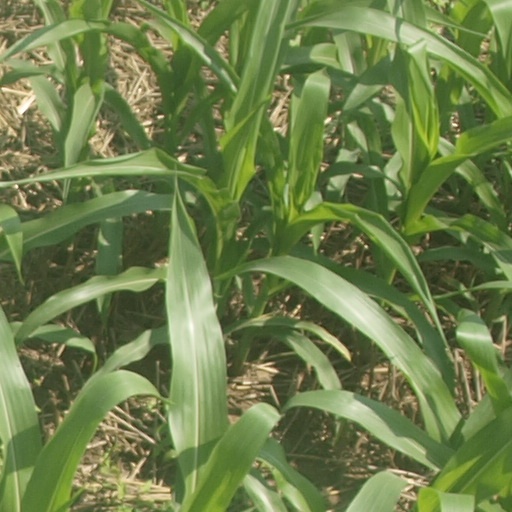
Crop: maize; corn